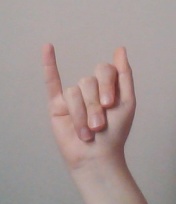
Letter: meem